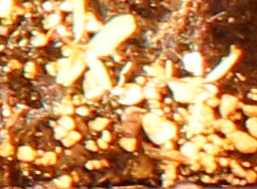
Label: Palmer Amaranth